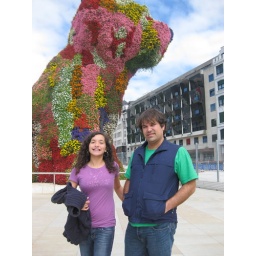
Taylor and Obie in front of flower bear